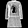
Label: Dress